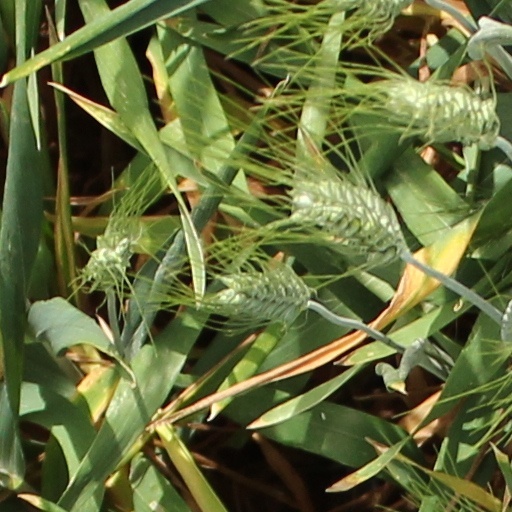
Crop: wheat